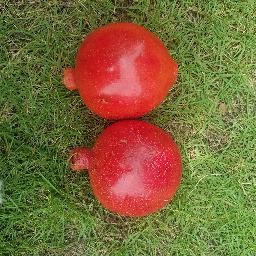
Fruit: Pomegranate
Quality: Good